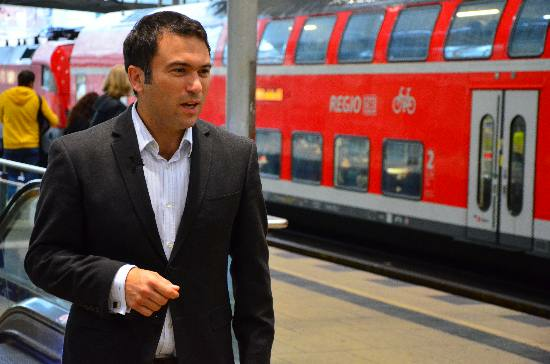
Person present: Yes